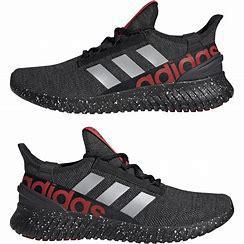
Brand: Adidas
Model: Kaptir